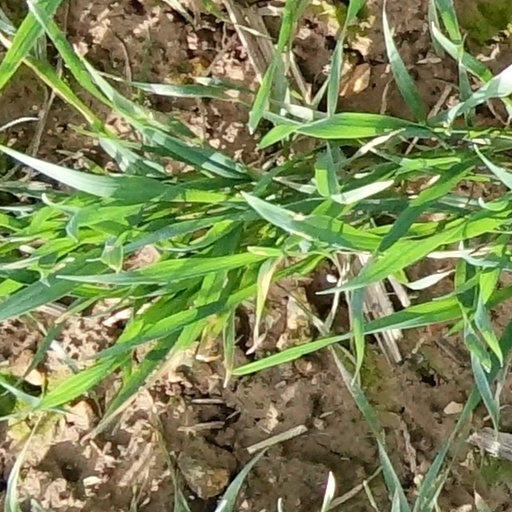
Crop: wheat